Besarion Jughashvili

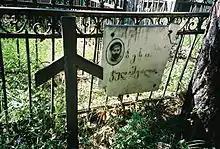
Jughashvili's grave in Telavi, Georgia. Originally buried in a common grave, what was thought to be his grave was identified in 1972.

In 1884 Jughashvili left the family and moved to Tiflis. He returned to his old job at the Adelkhanov factory. He sent some money to Keke, as well as offers to reconcile, but all efforts to do so failed.